Bungo Stray Dogs season 3

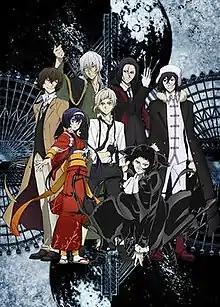
Season three's key visual

The third season of the "Bungo Stray Dogs" anime television series is produced by Bones, directed by Takuya Igarashi and written by Yōji Enokido. It is based on the manga series of the same name written by Kafka Asagiri and illustrated by Sango Harukawa. The first three episodes of the season are based on a light novel prequel that shows how Osamu Dazai met Chuya Nakahara while working for the Port Mafia, while the remaining episodes follow the manga's storyline with the Detective Agency and the Port Mafia being manipulated by a group known as Rats in the House of the Dead.